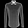
Label: Shirt